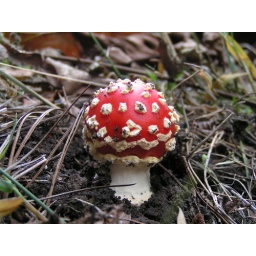
Taken at the blue mountains by Anh